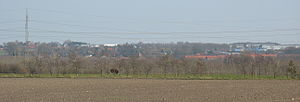
Trige / Galleri
Trige er en by i Østjylland med 2.810 indbyggere, beliggende som satellitby til Aarhus ved sekundærrute 180. Den danner den nord-nordvestlige afgrænsning af Aarhus Kommune og hører til Region Midtjylland.